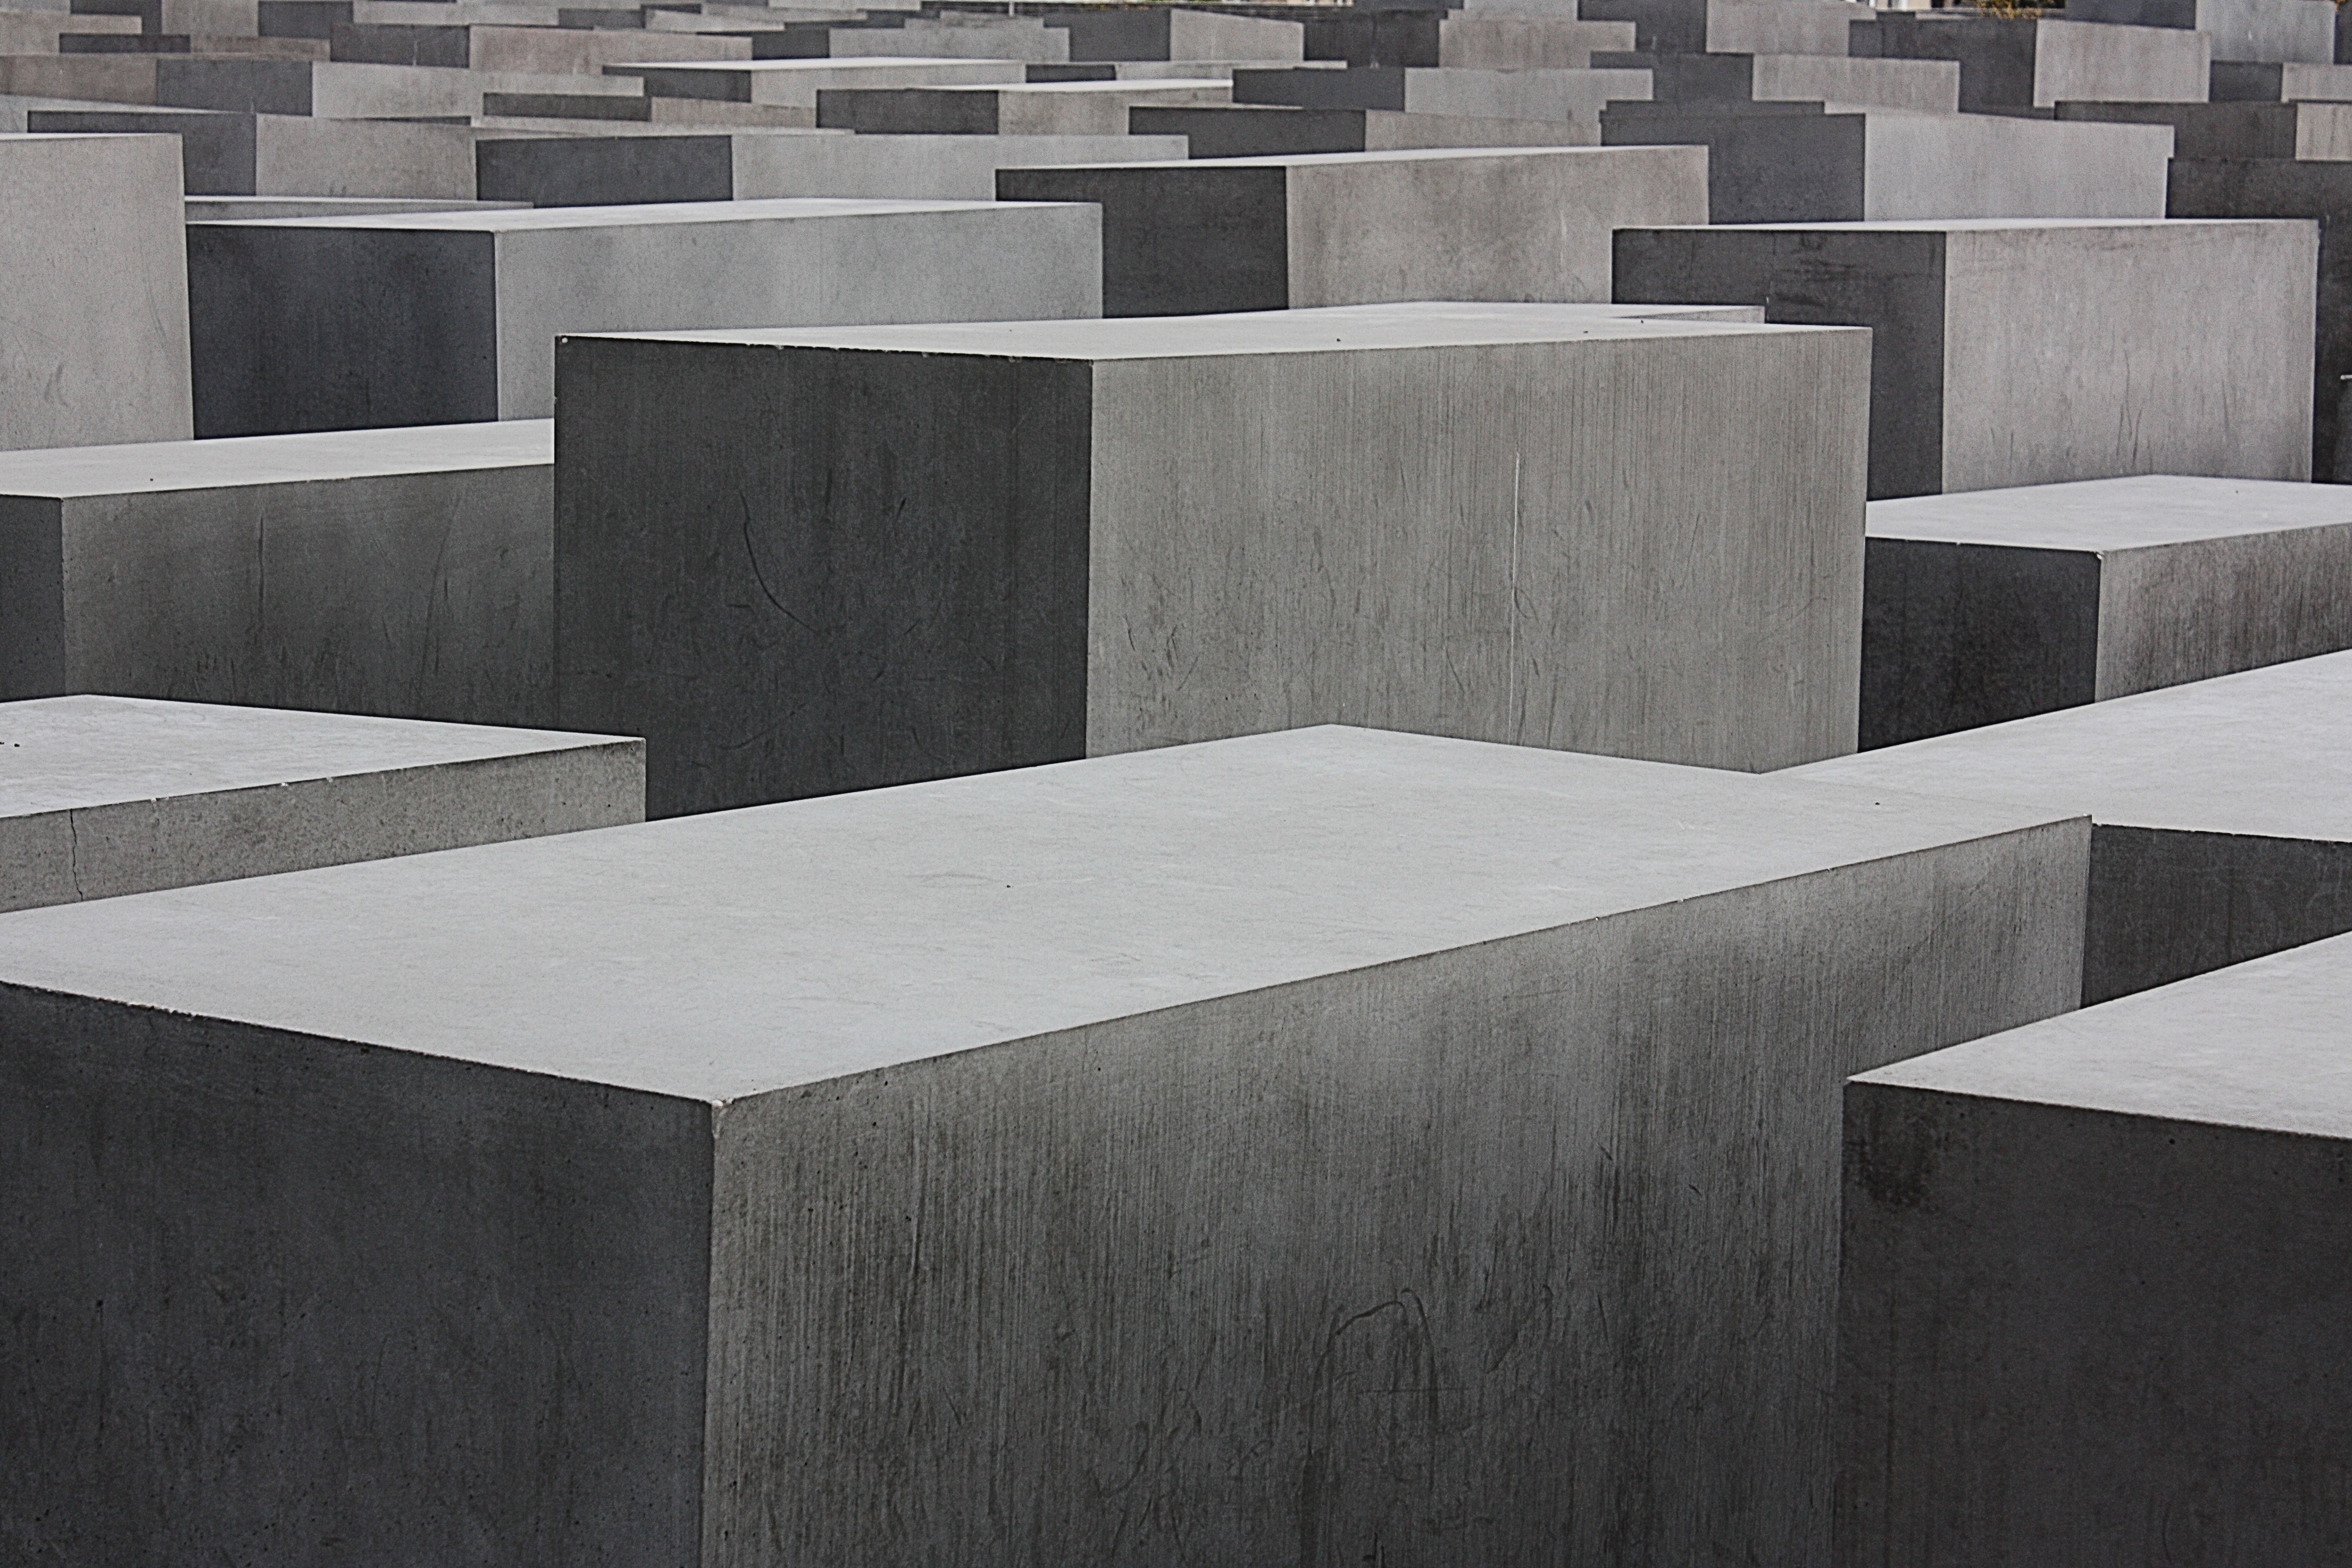
table, structure, wood, white, floor, wall, black, furniture, monochrome, material, memorial, stones, design, berlin, holocaust, history, flooring, holocaust memorial, government district